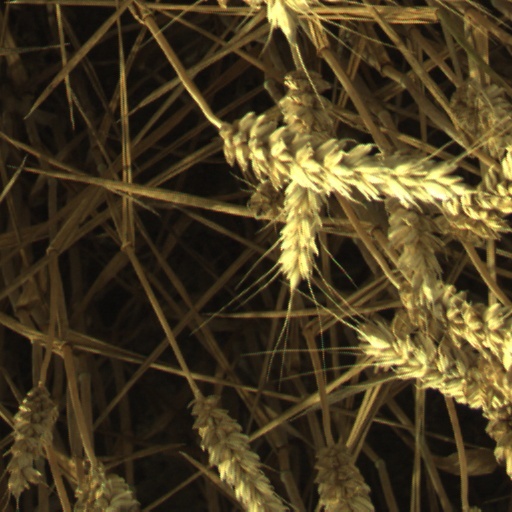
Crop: wheat